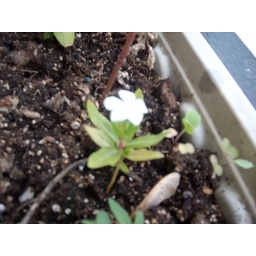
The first flower to bloom in my patio garden box